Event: Nepal Earthquake
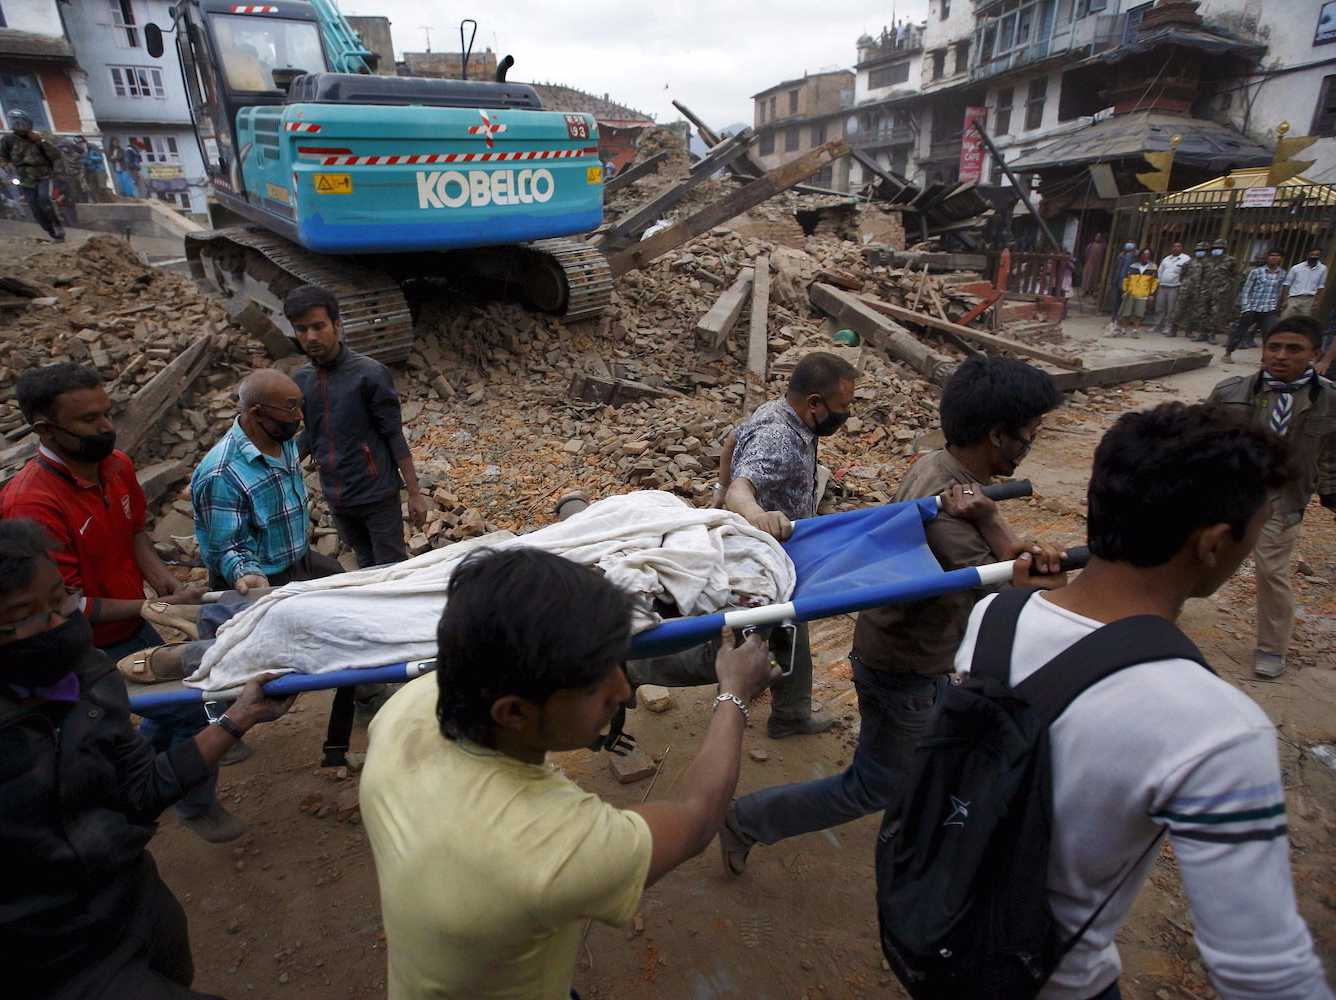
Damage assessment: damage